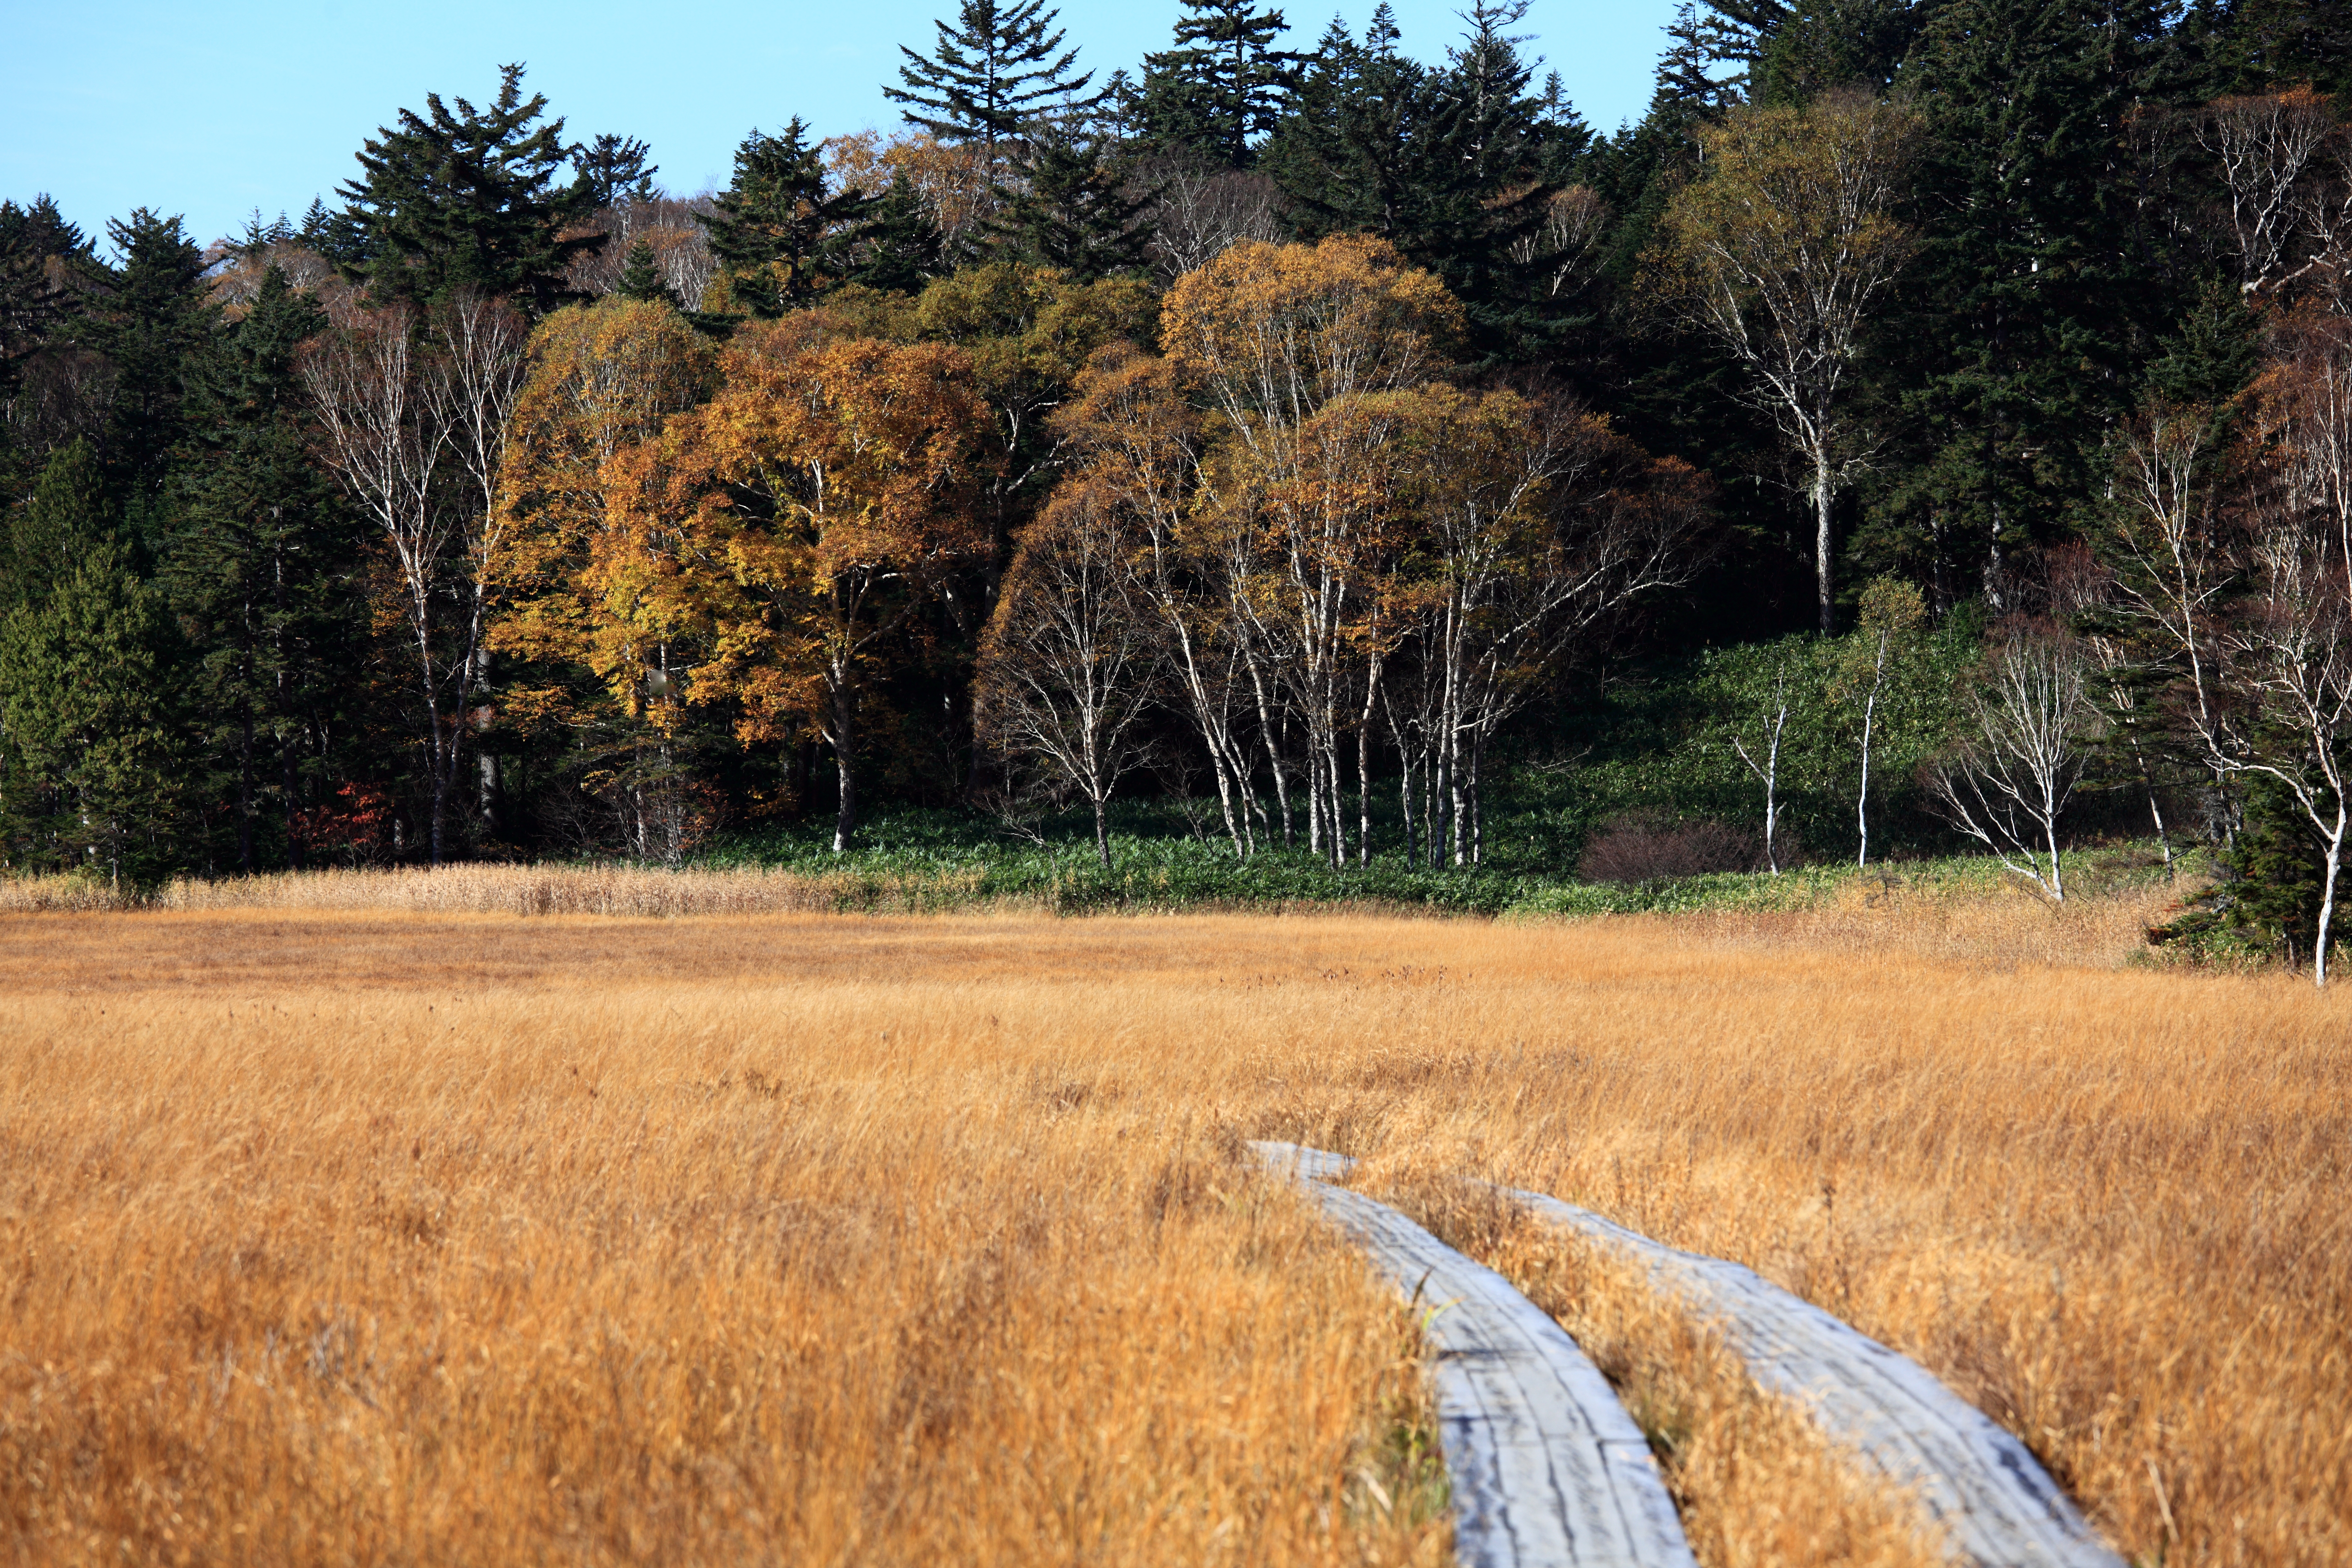
landscape, tree, forest, grass, wetlands, plant, field, farm, meadow, prairie, leaf, high, autumn, agriculture, season, wetland, 5d, hires, woodland, habitat, markii, ecosystem, hi, res, resolution, fukushima, oze, hinoemata, ozenationalpark, rural area, natural environment, grass family, woody plant